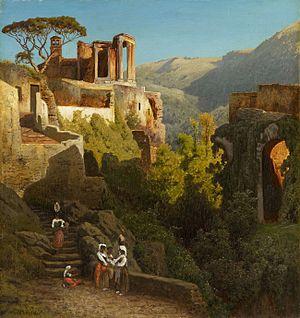
Carl Jungheim ou Karl Jungheim, né le 6 février 1830 à Düsseldorf, en Royaume de Prusse, et mort le 6 juin 1886 dans la même ville est un peintre paysagiste allemand, associé à l'École de peinture de Düsseldorf.